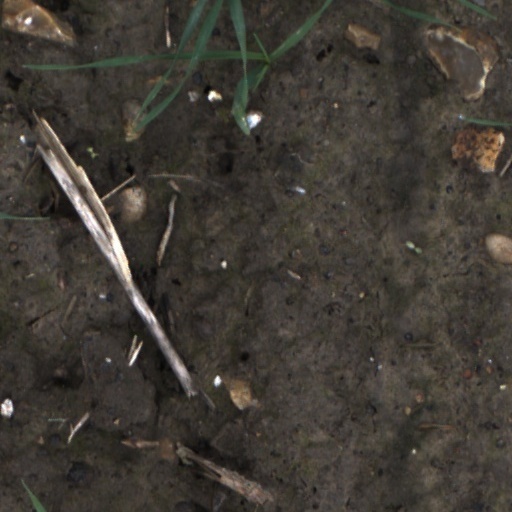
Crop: wheat